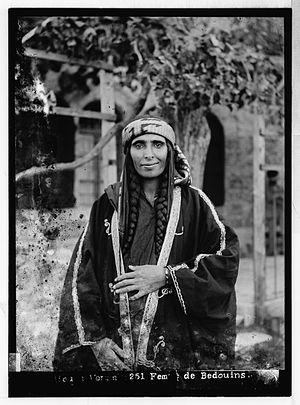
La culture arabe regroupe un certain nombre de valeurs culturelles communes aux pays du monde arabe.